Patrick Pelloux

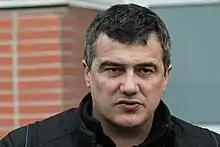
Pelloux in 2011 in front of arsonned "Charlie Hebdo" headquarters

Patrick Pelloux (born 19 August 1963 in Villeneuve-Saint-Georges, Val-de-Marne) is a French physician and activist. He is a specialist of emergency medical services.